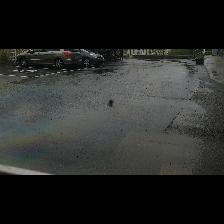
Label: NonHuman